Woodhaven and Cross Bay Boulevards buses

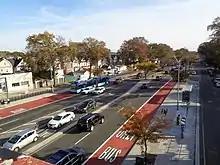
Looking south down Woodhaven Boulevard near Jamaica Avenue, with a 2017 XD60 on the Q52 SBS (left), and new bus lanes and median bus stops used for Select Bus Service

The Q11, Q21, Q52, and Q53 all share a route along most of Woodhaven and Cross Bay Boulevards, between Queens Boulevard in Elmhurst and Pitkin Avenue in Ozone Park. The Q11 and Q21 provide local service, while the Q52 and Q53 provide limited-stop service and extend into the Rockaways, an isolated peninsula in the south-west of Long Island which is popular as a summer retreat. The Q11 and Q21 originally corresponded to the northern (Woodhaven) and southern (Cross Bay) portions of the Boulevard respectively, while the Q53 originally made no stops along the corridor. The corridor parallels the former Rockaway Beach Branch of the Long Island Rail Road, whose northern half remains inactive and whose southern half was reactivated for rapid transit service as the IND Rockaway Line of the New York City Subway. Service on the line to the Rockaways across Jamaica Bay was halted due to the 1950 fire on the Jamaica Bay trestle, and the LIRR sold the line to New York City due to its bankruptcy. The LIRR maintained service on the northern half of the line until 1962 while the NYCTA began operating subway service on the southern half in 1956.